S. P. Varma

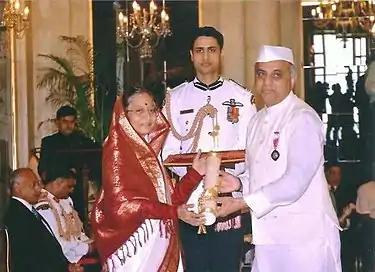
President of India Pratibha Patil presenting Padma Shri Award to S P Varma

S. P. Varma is a social worker and peace activist from Jammu and Kashmir. He has been actively involved in peace-building efforts in conflict-ridden areas of the Kashmir valley.